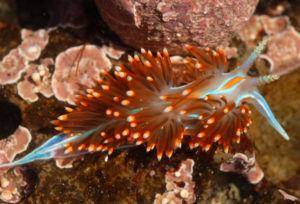
Les Aeolidida forment un infra-ordre de mollusques de l'ordre des nudibranches.
Les Facelinidae forment une famille de mollusques de l'ordre des nudibranches.
Les nudibranches forment un ordre de mollusques gastéropodes. Ces animaux marins sont caractérisés par leur absence de coquille — d'où leur appellation fréquente de « limaces de mer » — et leurs branchies nues, origine de leur nom.